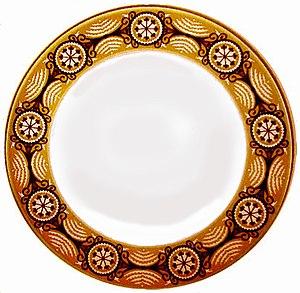
La China Room est une pièce située au rez-de-chaussée de la Maison-Blanche, la résidence officielle du président des États-Unis.